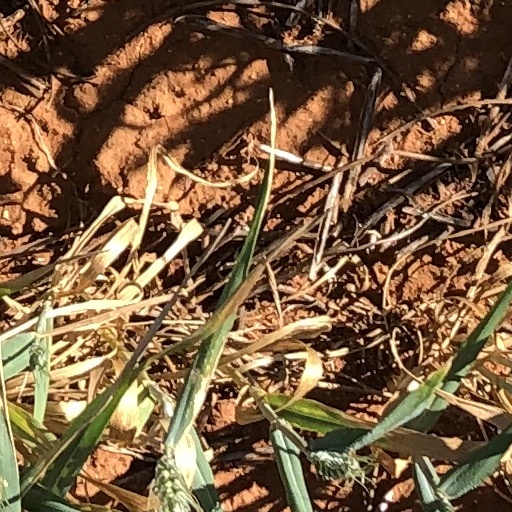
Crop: wheat